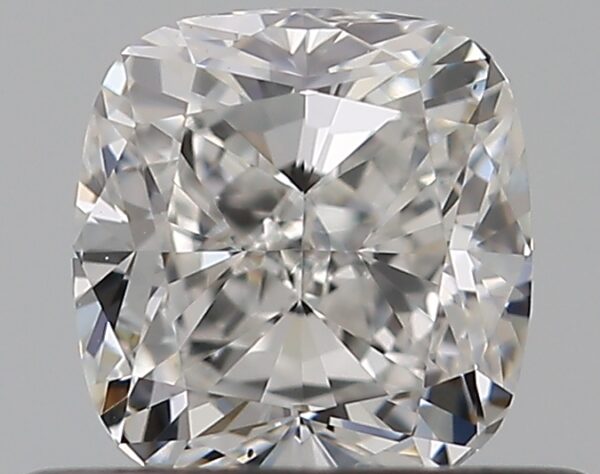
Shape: cushion
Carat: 0.5
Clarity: VS2
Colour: E
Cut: EX
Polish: VG
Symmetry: GD
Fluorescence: ST
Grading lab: GIA
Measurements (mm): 4.6 x 4.38 x 2.97